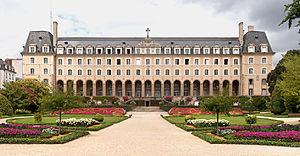
Pierre Corbineau, architecte français. Il fait partie d'une famille d'architectes français : les Corbineau. On les trouve simultanément en Anjou et au comté de Laval.
Le quartier Thabor - Saint-Hélier - Alphonse Guérin est un quartier de la ville de Rennes. Comme tout quartier rennais il est composé de plusieurs sous-quartiers :
Le palais Saint-Georges est un édifice de la ville de Rennes, en Ille-et-Vilaine. Il est construit sur l'emplacement de l'abbaye Saint-Georges de Rennes.
Le patrimoine architectural de Rennes est marqué par l'histoire de la ville. Classée Villes et Pays d'Art et d'Histoire, Rennes compte plus de 90 édifices ou parties d'édifice classés au titre des Monuments historiques et possèdent de nombreux bâtiments contemporains.